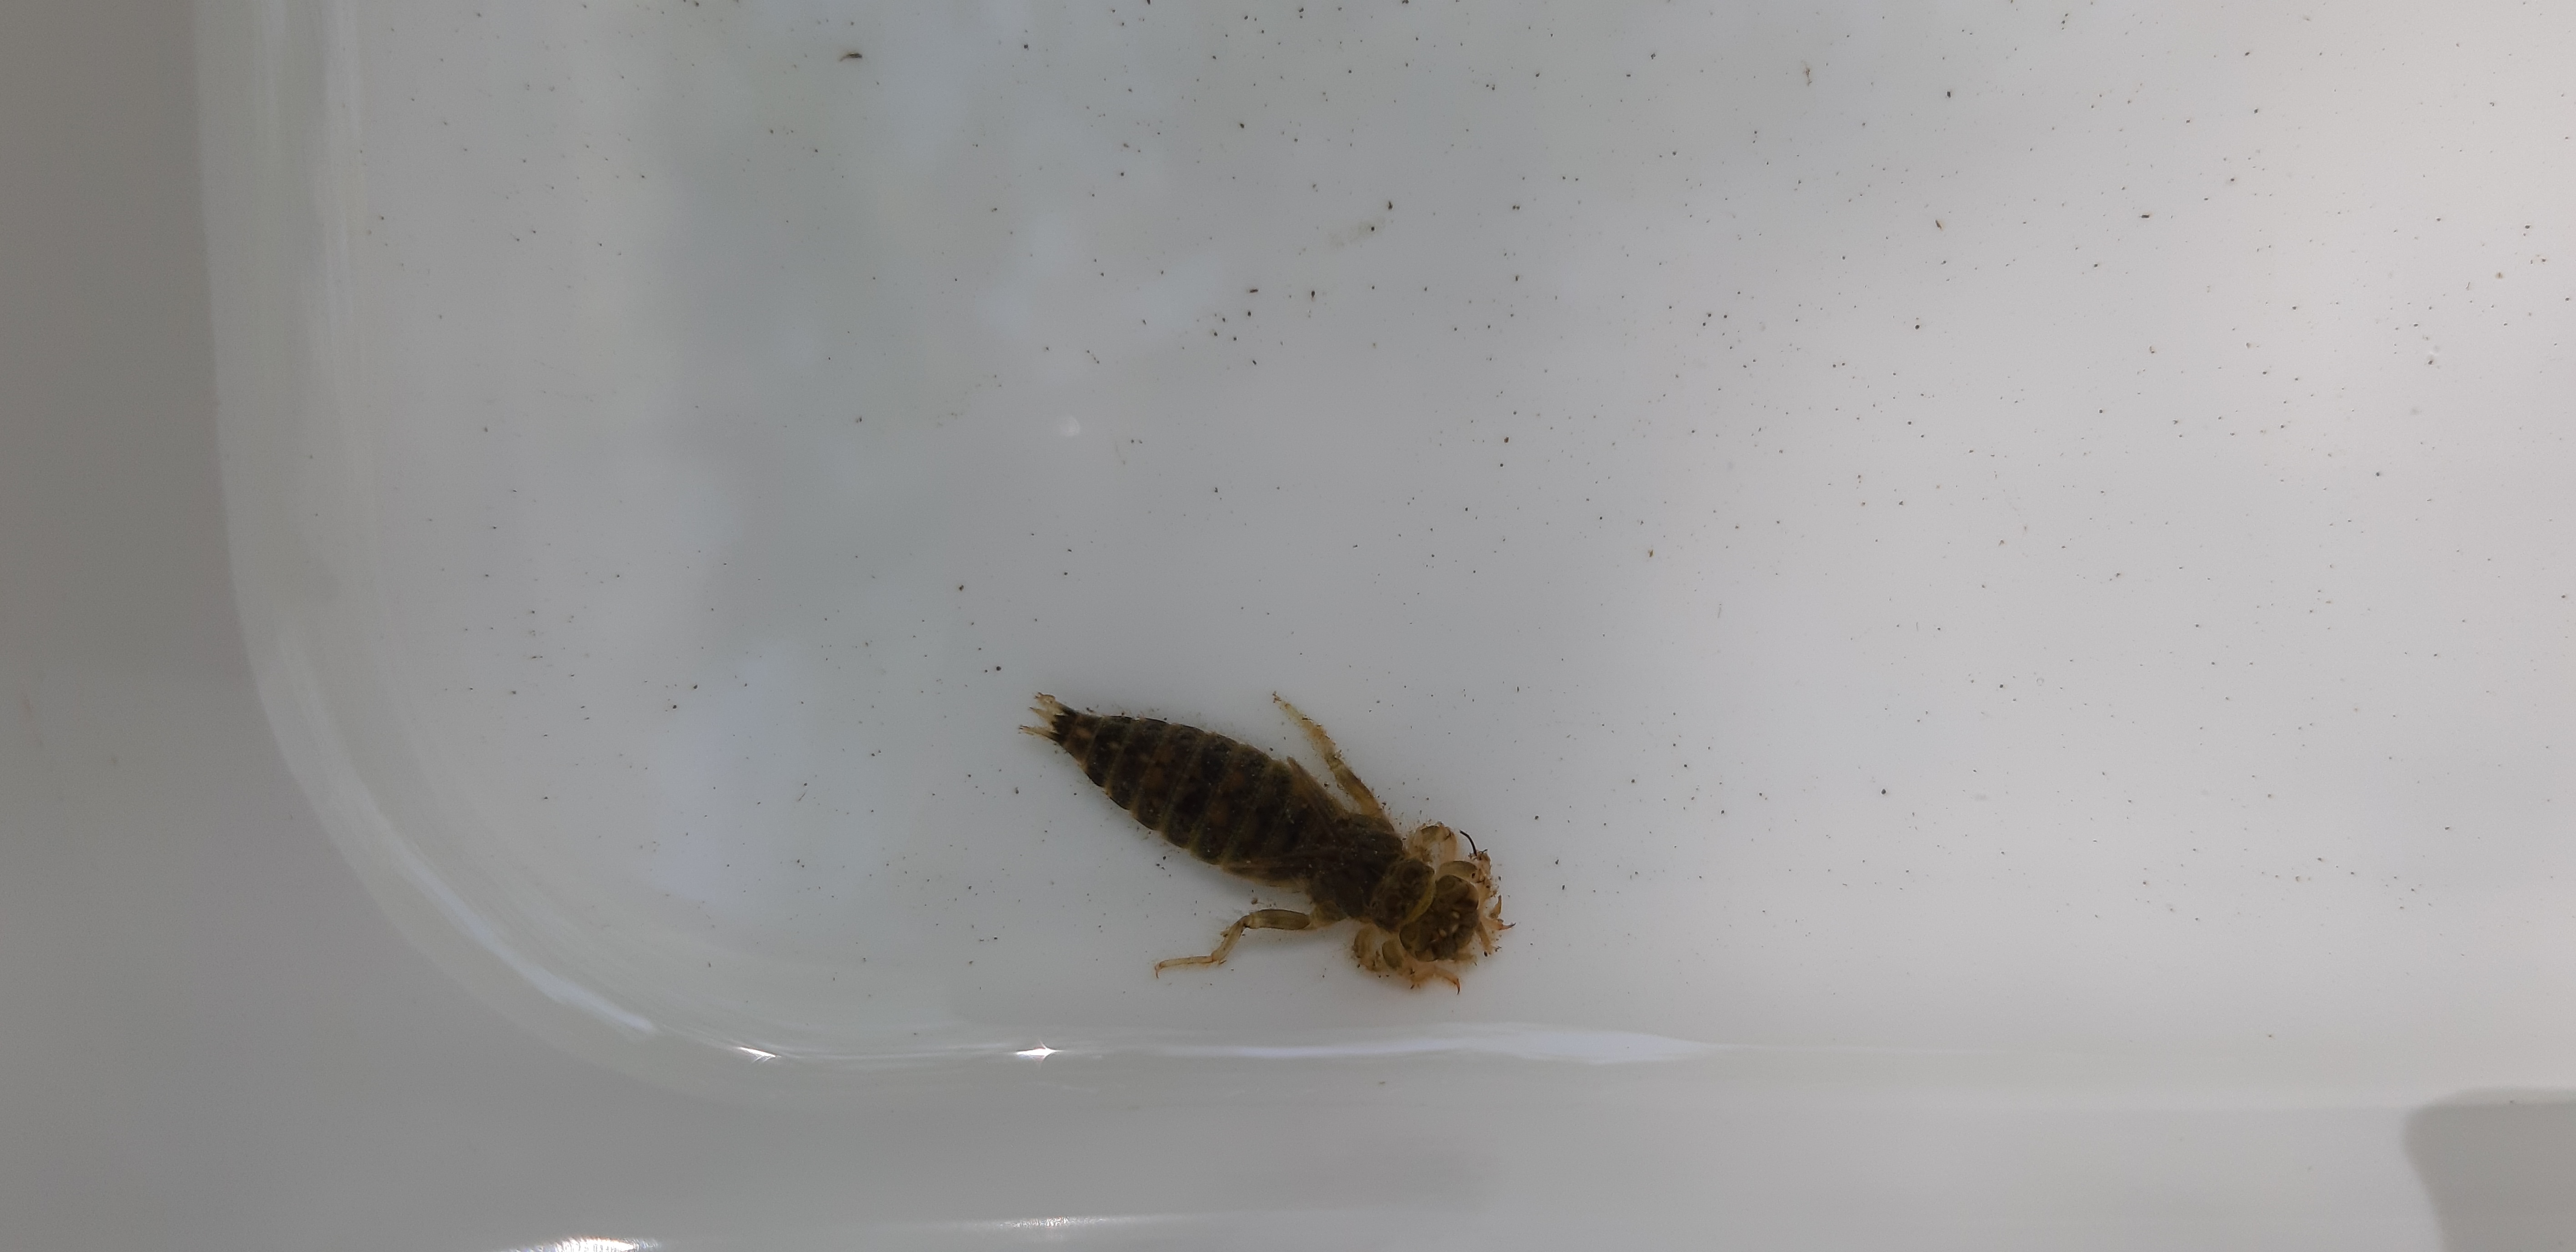
Macroinvertebrate group: dragonflies